Periods of stagflation in Pakistan

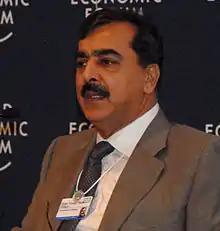
The third era of stagflation began under the rule of Yousaf Raza Gillani.

Reasoning with the stagflation, the "Pakistan Today" wrote that the Gilani's government "had upset the balance between the private and public sector, when the government resorts to massive employment in the public sector on political basis, badly affecting its profitability." The "Pakistan Today" reasoned that more than ~48% unskilled and blue collar workers were absorbed in the private-sector industries after the government-management ownership which was engaged in agriculture; thus resulted in a decline of productivity and labour discipline. Though, the specialists and economists remains unclear what key factor causes the stagflation, the many multiple factors can be attributed; on the other hand, the key media political specialists and economics writers, including the independent and neutral organization, such as Transparency International, posthumously blamed Yousaf Raza Gillani for doing too little to improve the economic situation. Throughout his democratic rule, no major reforms were initiated and the corruption, tax evasion, and the bad governance are likely to be modest factors to cause the stagflation. In 2012, the Pakistan Institute of Development Economics (PIDE) vice-chairman Dr. Rashid Amjad claims that, "the fiscal and financial constraints are hampering the capacity for investment and growth and the Finance ministry are reluctant to support rapid development of deeper debt markets." Ahmad further endorsed and maintained that, "a major cause of continuing stagflation in Pakistan was lack of Gilani's policy coordination between fiscal and monetary authorities."